Curly Girl Method

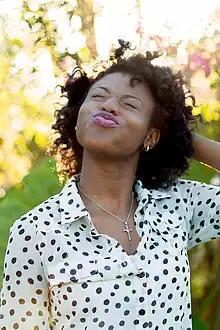
Woman with curly hair

People with various hair textures have adapted the method to their needs. Popular variations include the use of sulfate-free shampoos as well as occasional blow-drying with the use of heat protectants and a diffuser instead of a standard hair dryer. An additional step in the curly hair care routine includes the use of deep conditioners once a week. These deep conditioning treatments work more effectively if they are performed weekly . Application of heat by using thermal heat caps helps deep conditioners penetrate the cuticle better leaving the hair more moisturised.